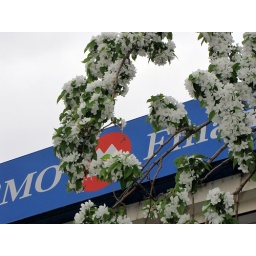
Blossoms in front of a blue plastic BMO Finance sign. (041a)